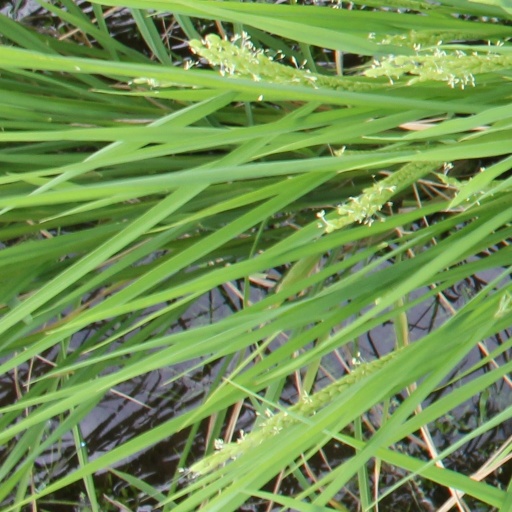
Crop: rice